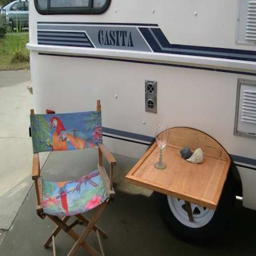
outdoor table on a trailer